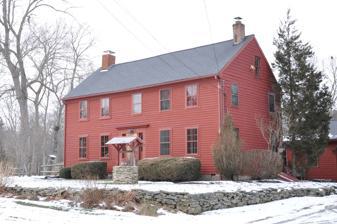
Building: Goff Homestead
Country: United States of America
Year built: 1750
Historic house in Massachusetts, United States United States historic place Goff Homestead U.S. National Register of Historic Places Show map of Massachusetts Show map of the United States Location Rehoboth, Massachusetts Coordinates 41°50′50″N 71°13′27″W / 41.84722°N 71.22417°W / 41.84722; -71.22417 Built 1750 Architectural style Georgian MPS Rehoboth MRA NRHP reference No. 83000673 Added to NRHP June 6, 1983 The Goff Homestead is a historic colonial American house at 40 Maple Lane in Rehoboth, Massachusetts .  This 2 + 1 ⁄ 2 -story wood-frame house was built c. 1750–80, and is an extremely rare local example of a Georgian period house with end chimneys (rather than a single central chimney more typical of the time).  The chimney design is particularly idiosyncratic, and is found in Massachusetts in only one other house, also located in Rehoboth.  The house was in the hands of the locally prominent Goff family from 1784 to c. 1920. The house was listed on the National Register of Historic Places in 1983. See also National Register of Historic Places listings in Bristol County, Massachusetts References